District

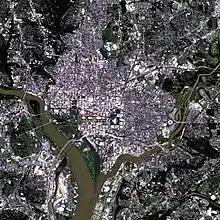
Satellite photograph of the District of Columbia.

The District of Columbia is the only part of the United States, excluding territories, that is not located within any of the fifty states.